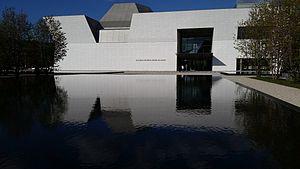
Le musée Aga Khan est un musée des arts et de la culture islamiques situé à Toronto au Canada. Le musée est le fruit de l'initiative de l'Aga Khan Trust for Culture, une agence de l'Aga Khan Development Network. Le musée abrite des collections de l'art islamique et son héritage, exposant des œuvres provenant de la collection privée d'Aga Khan, de l'Institut des études ismaéliennes à Londres et du prince et de la princesse Sadruddin Aga Khan. Le musée met à l'honneur les contributions des civilisations musulmanes dans les domaines artistique, intellectuel et scientifique.